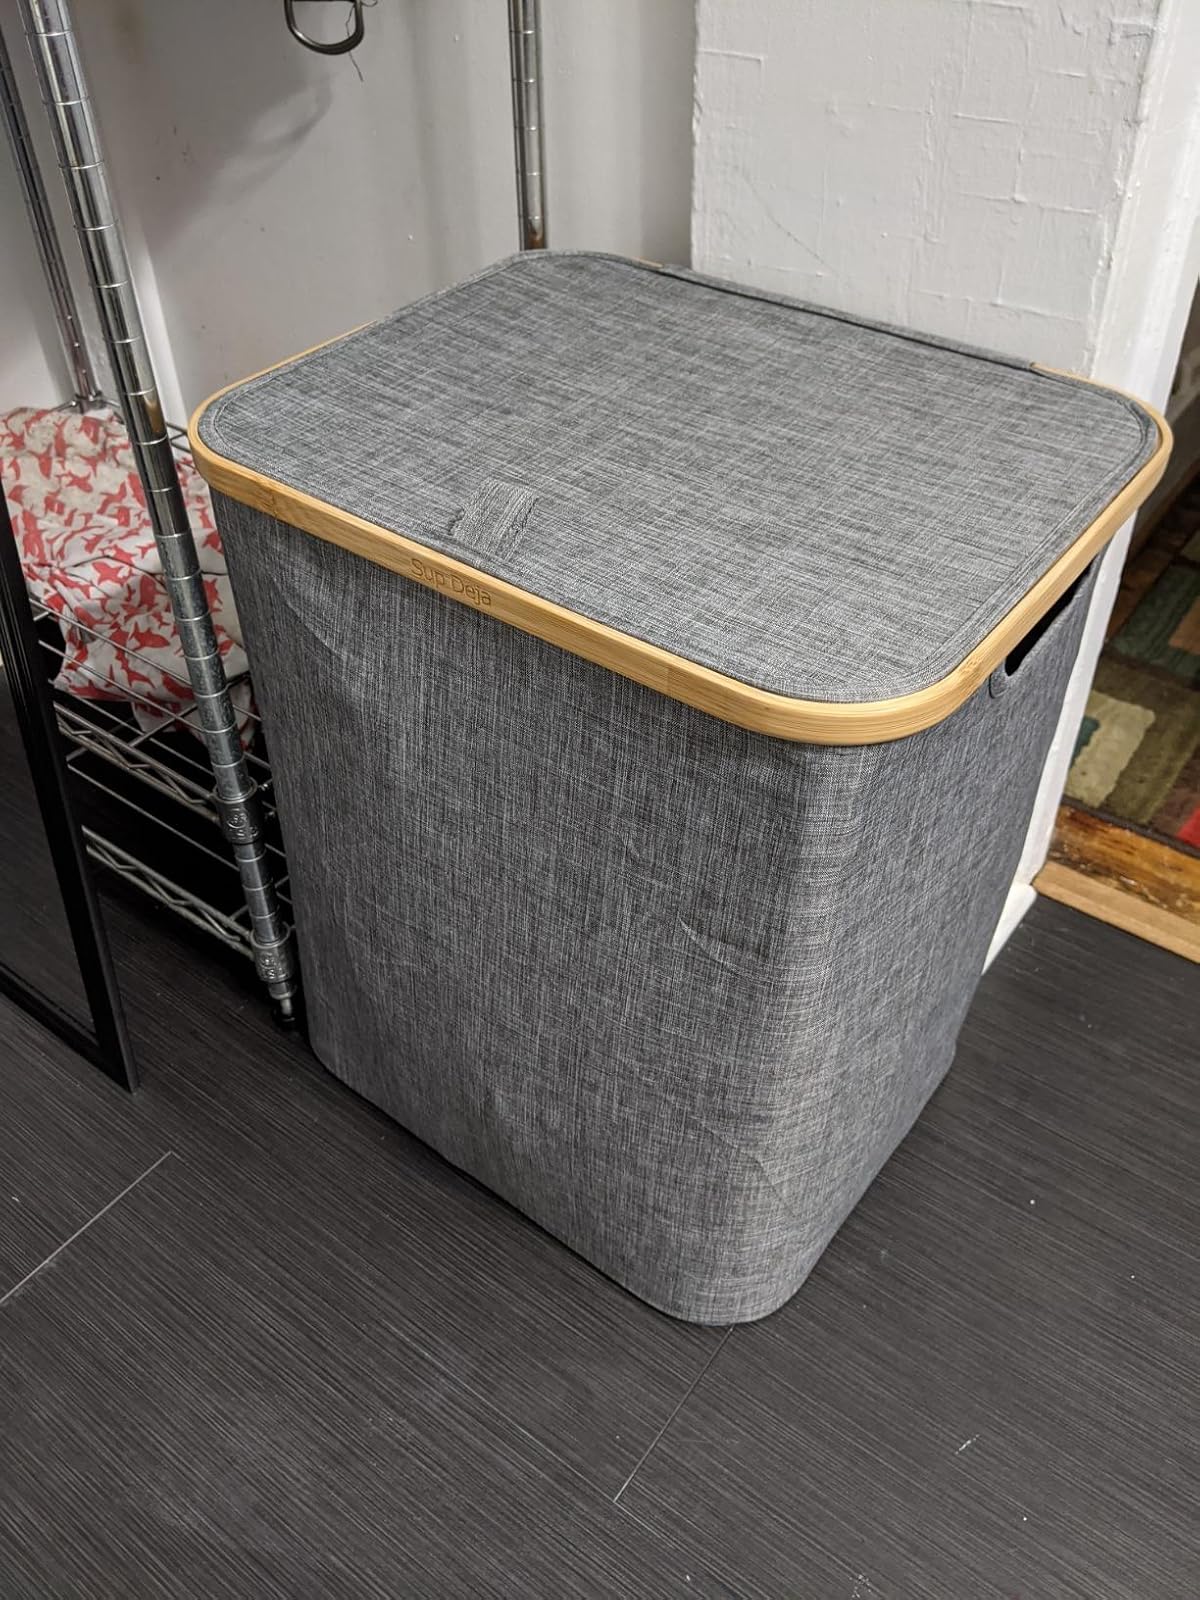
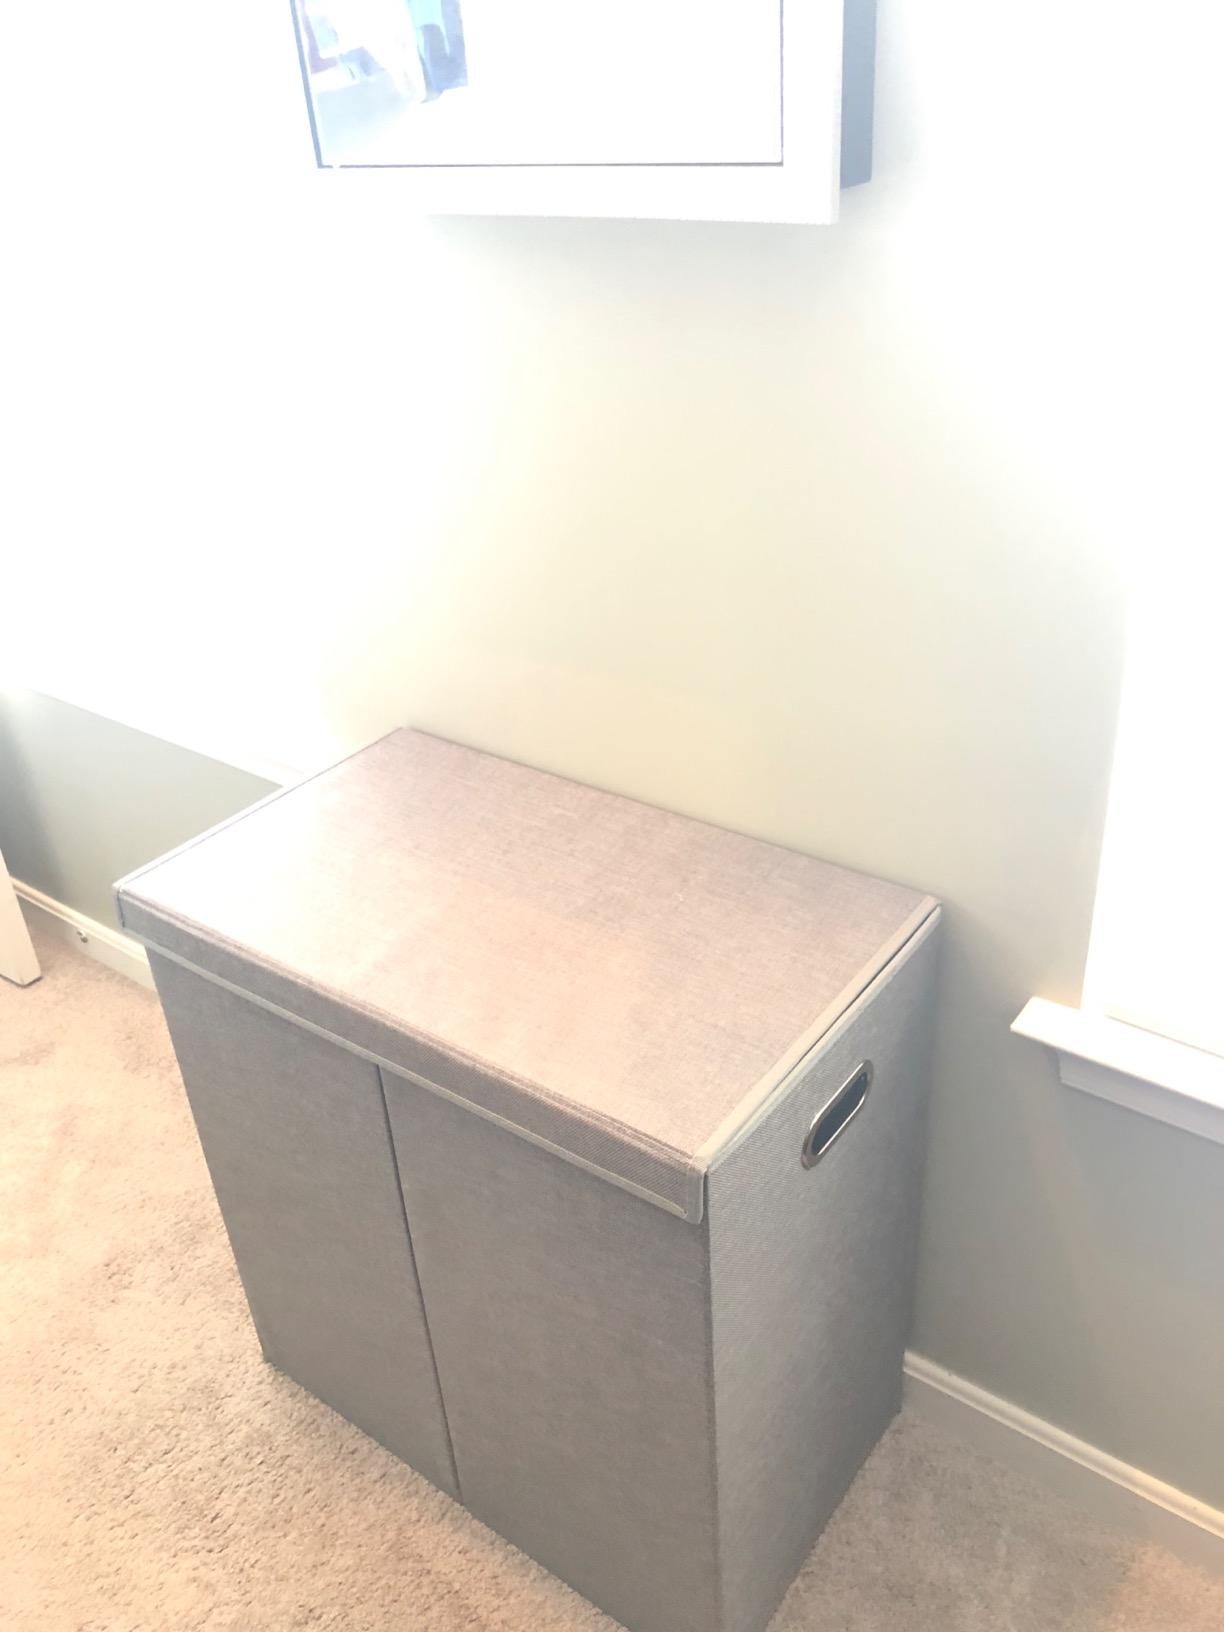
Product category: items_hamper
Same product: no